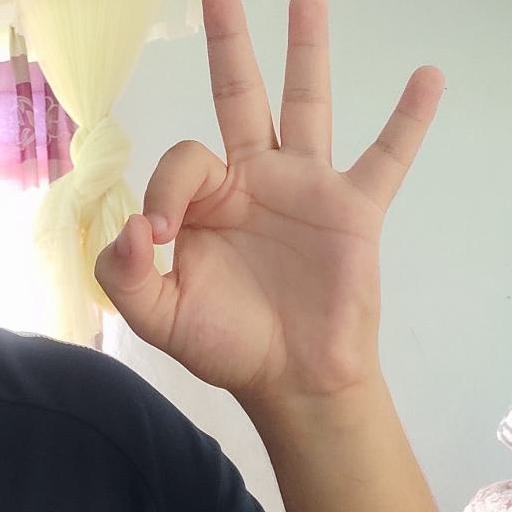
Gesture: ok